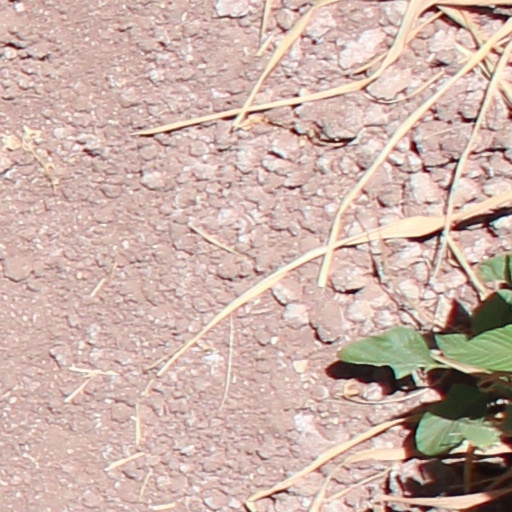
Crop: wheat